Andor Festetics

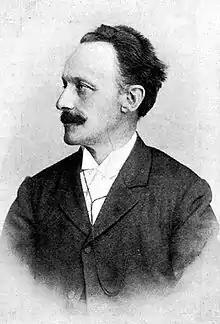
Festetics in 1894

Count Andor Festetics de Tolna (17 January 1843 – 16 August 1930) was a Hungarian politician, who served as Minister of Agriculture between 1894 and 1895. He was married to Lenke Pejacsevich de Verőcze. One of his three sons was Sándor Festetics, Minister of War who later became an advocate of Nazism in Hungary.